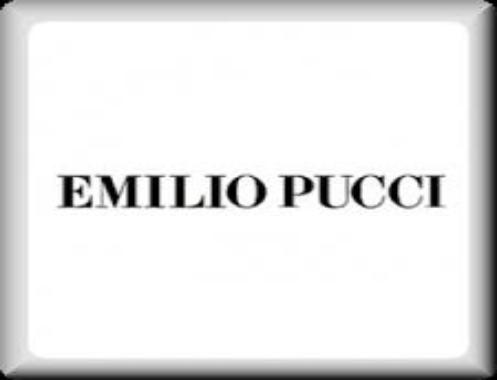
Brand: Emilio
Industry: Clothes